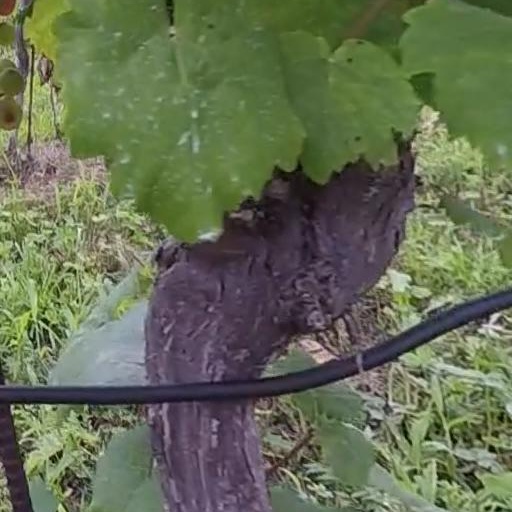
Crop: grape